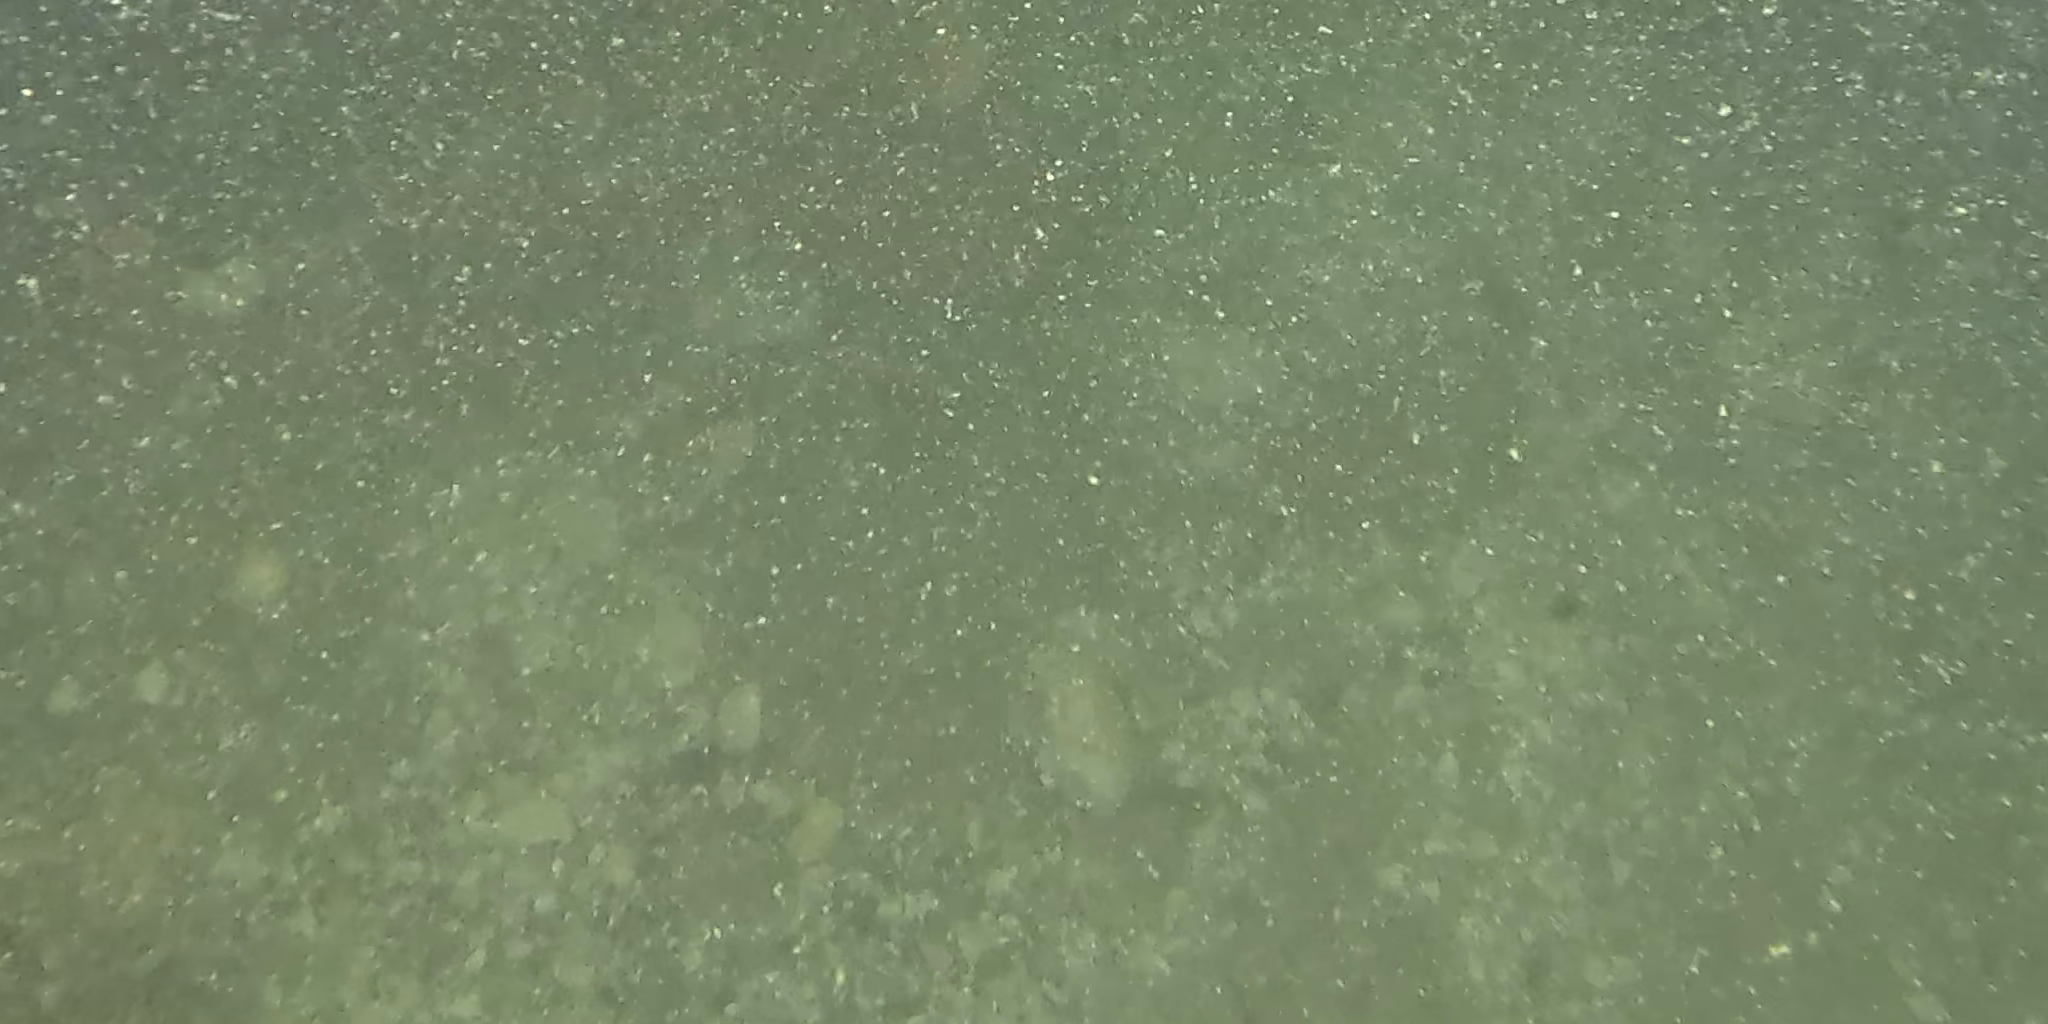
Seabed habitat: stone